Pope Leo XIII

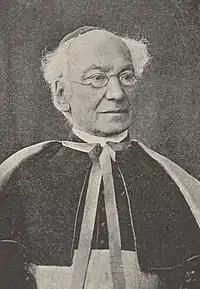
Giuseppe Pecci in 1887. At the urgent requests of the College of Cardinals, Leo XIII in 1879 elevated his brother, Giuseppe Pecci, a Jesuit and prominent Thomist theologian, into their ranks.

In the light of a climate hostile to the Catholic Church, Leo continued the policies of Pius IX towards Italy without major modifications. In his relations with the Italian state, Leo continued the Papacy's self-imposed incarceration-in-the-Vatican stance and continued to insist that Italian Catholics should not vote in Italian elections or hold any elected office. In his first consistory in 1879, he elevated his older brother, Giuseppe, to the cardinalate. He had to defend the freedom of the church against what Catholics considered Italian persecution and discrimination in the area of education, expropriation and violation of Catholic Churches, legal measures against the church and acts of terrorism such as anticlerical groups attempting to throw the corpse of Pope Pius IX into the Tiber on 13 July 1881. The pope even considered moving his residence to Trieste or Salzburg, two cities in Austria, an idea that Emperor Franz Joseph I gently rejected.